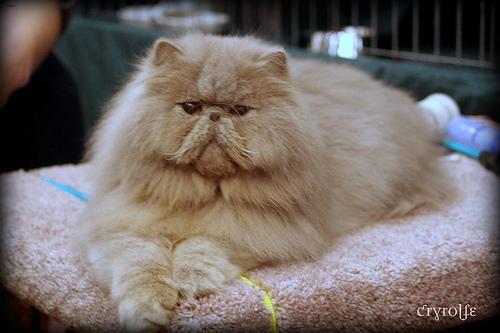
Breed: Persian